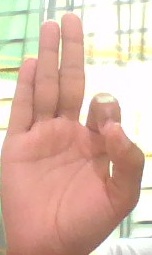
ASL sign: F